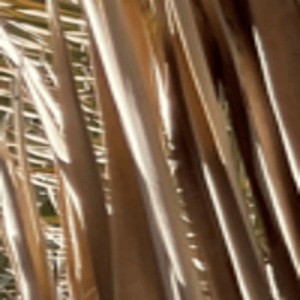
Label: Potassium Deficiency